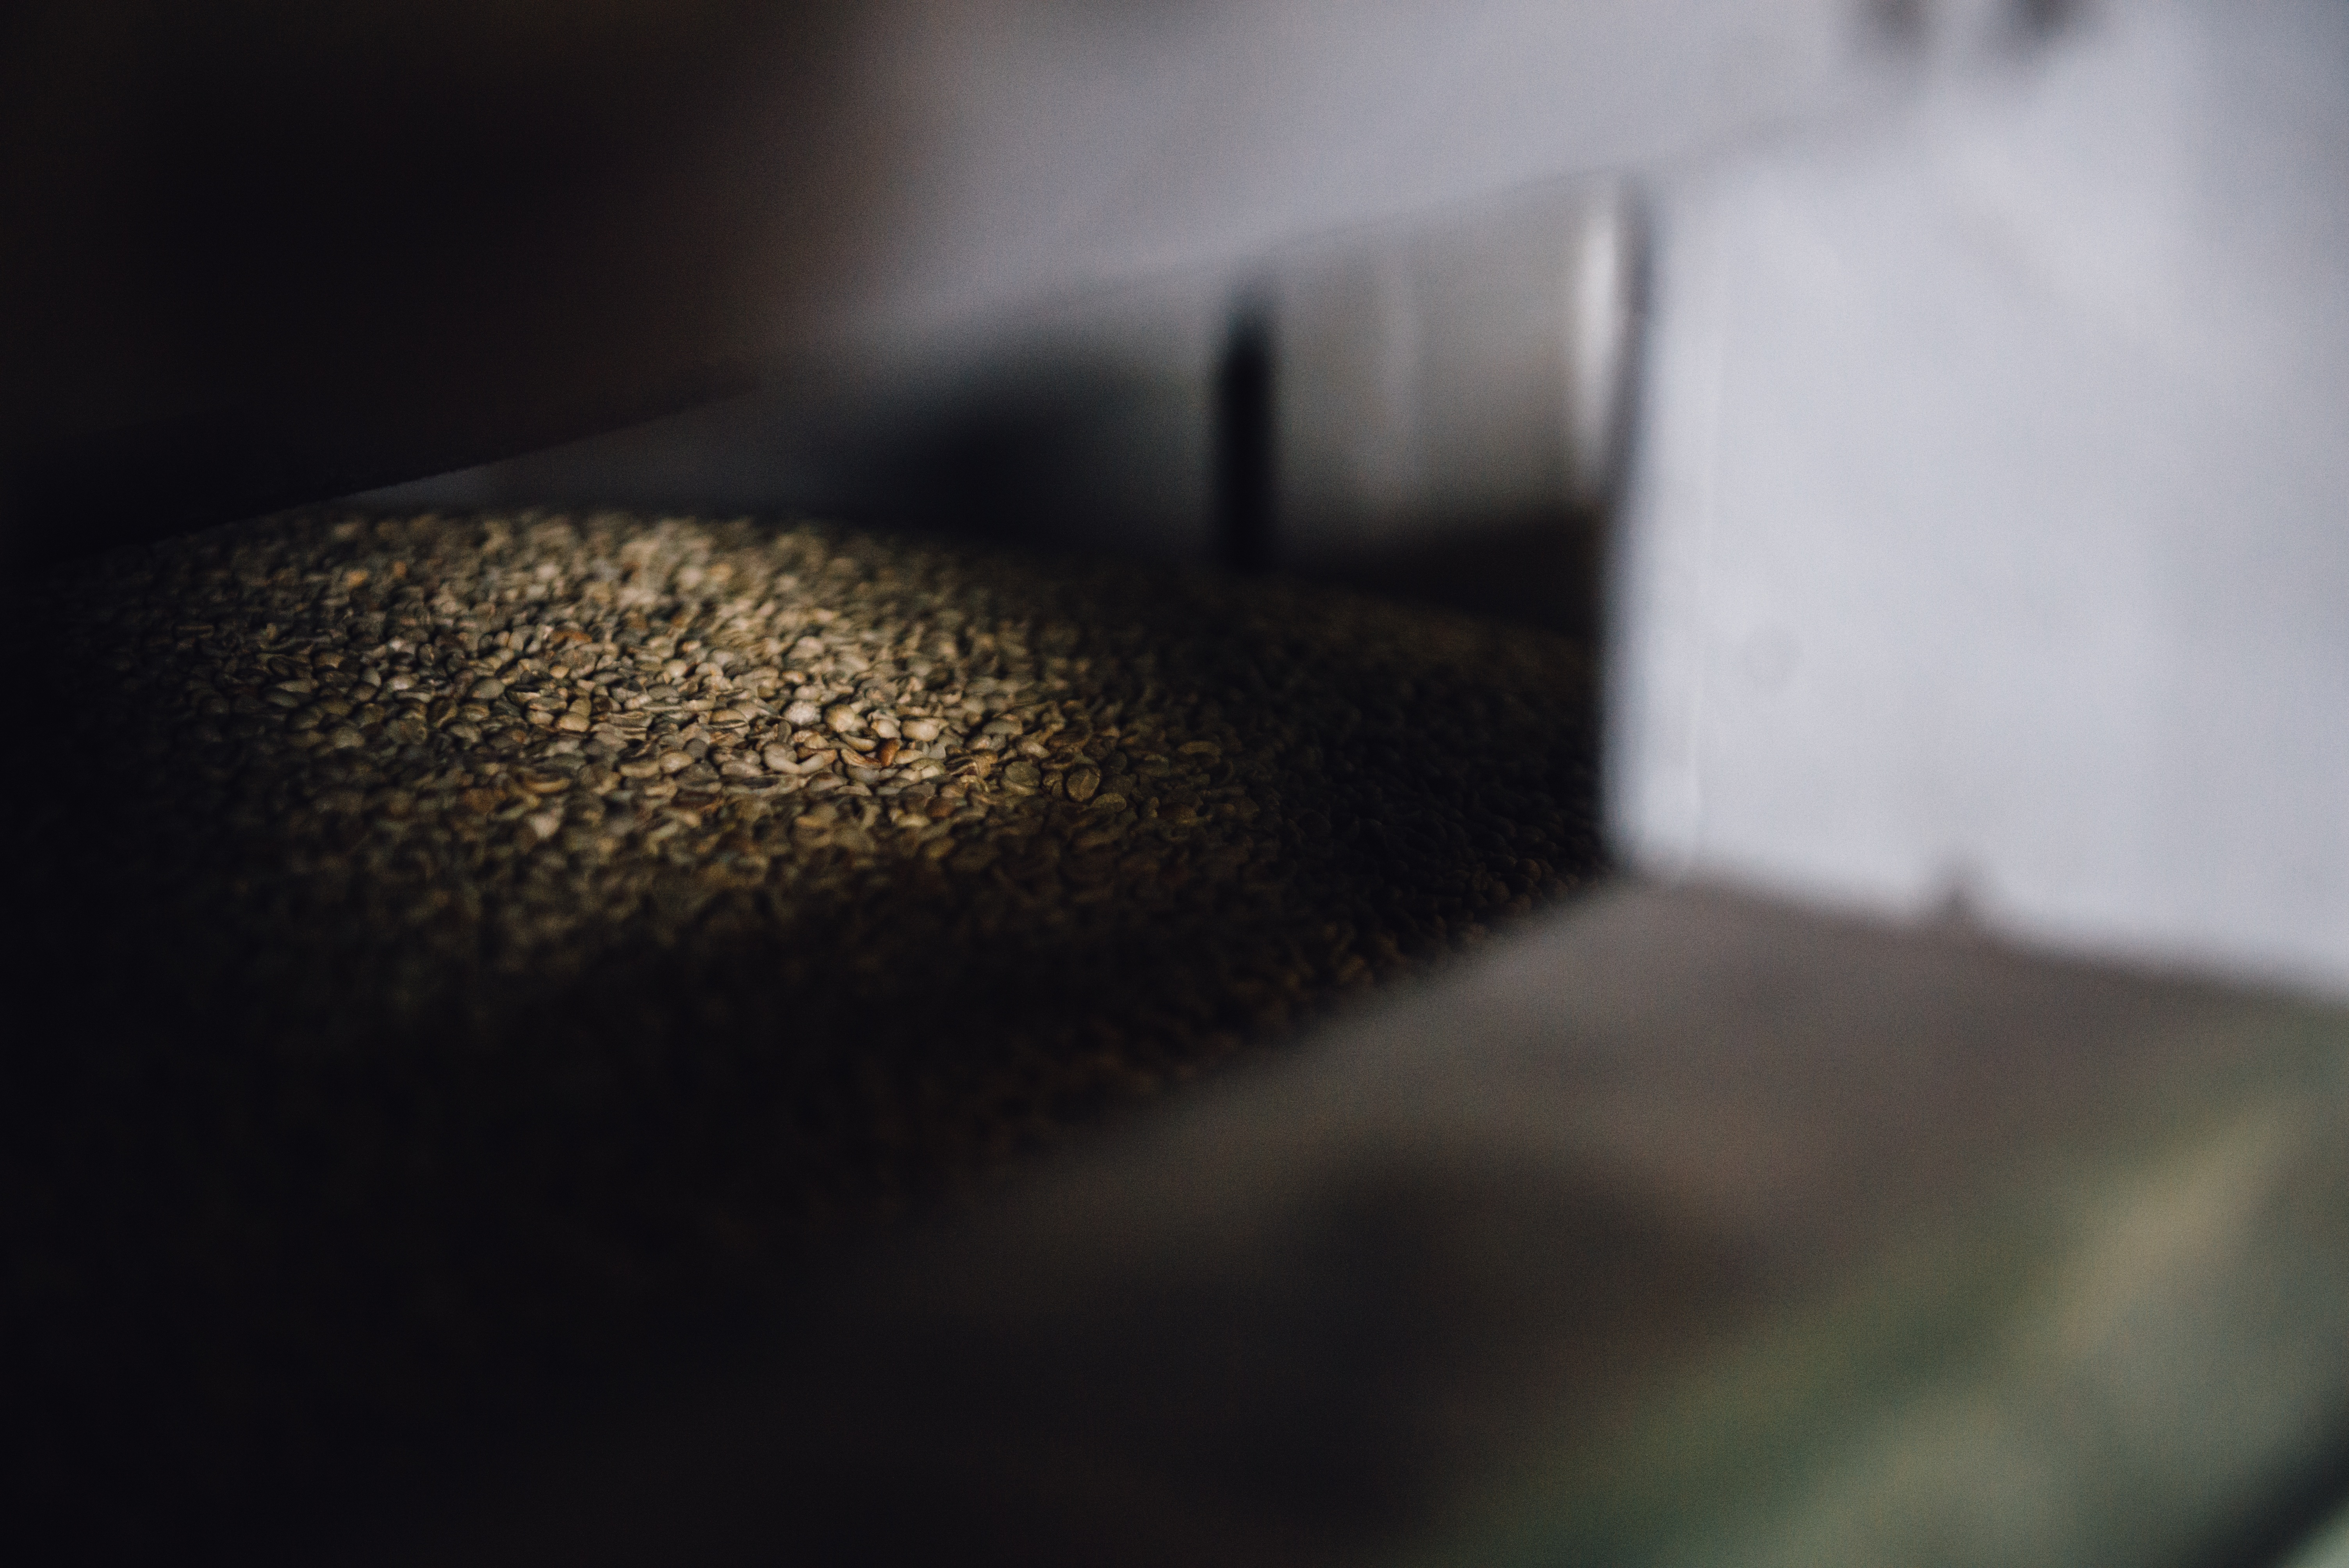
hand, light, white, photography, texture, green, color, shadow, darkness, black, material, close up, eye, shape, macro photography